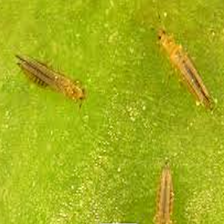
Label: thrips_disease